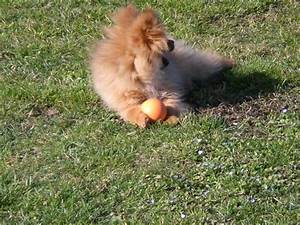
Label: cane